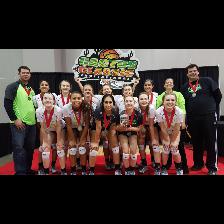
Label: Human